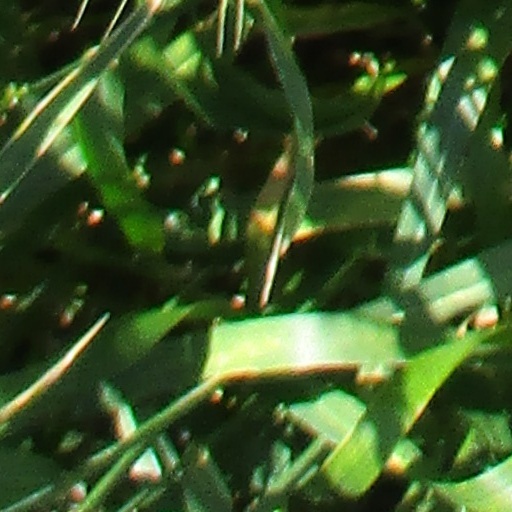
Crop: wheat